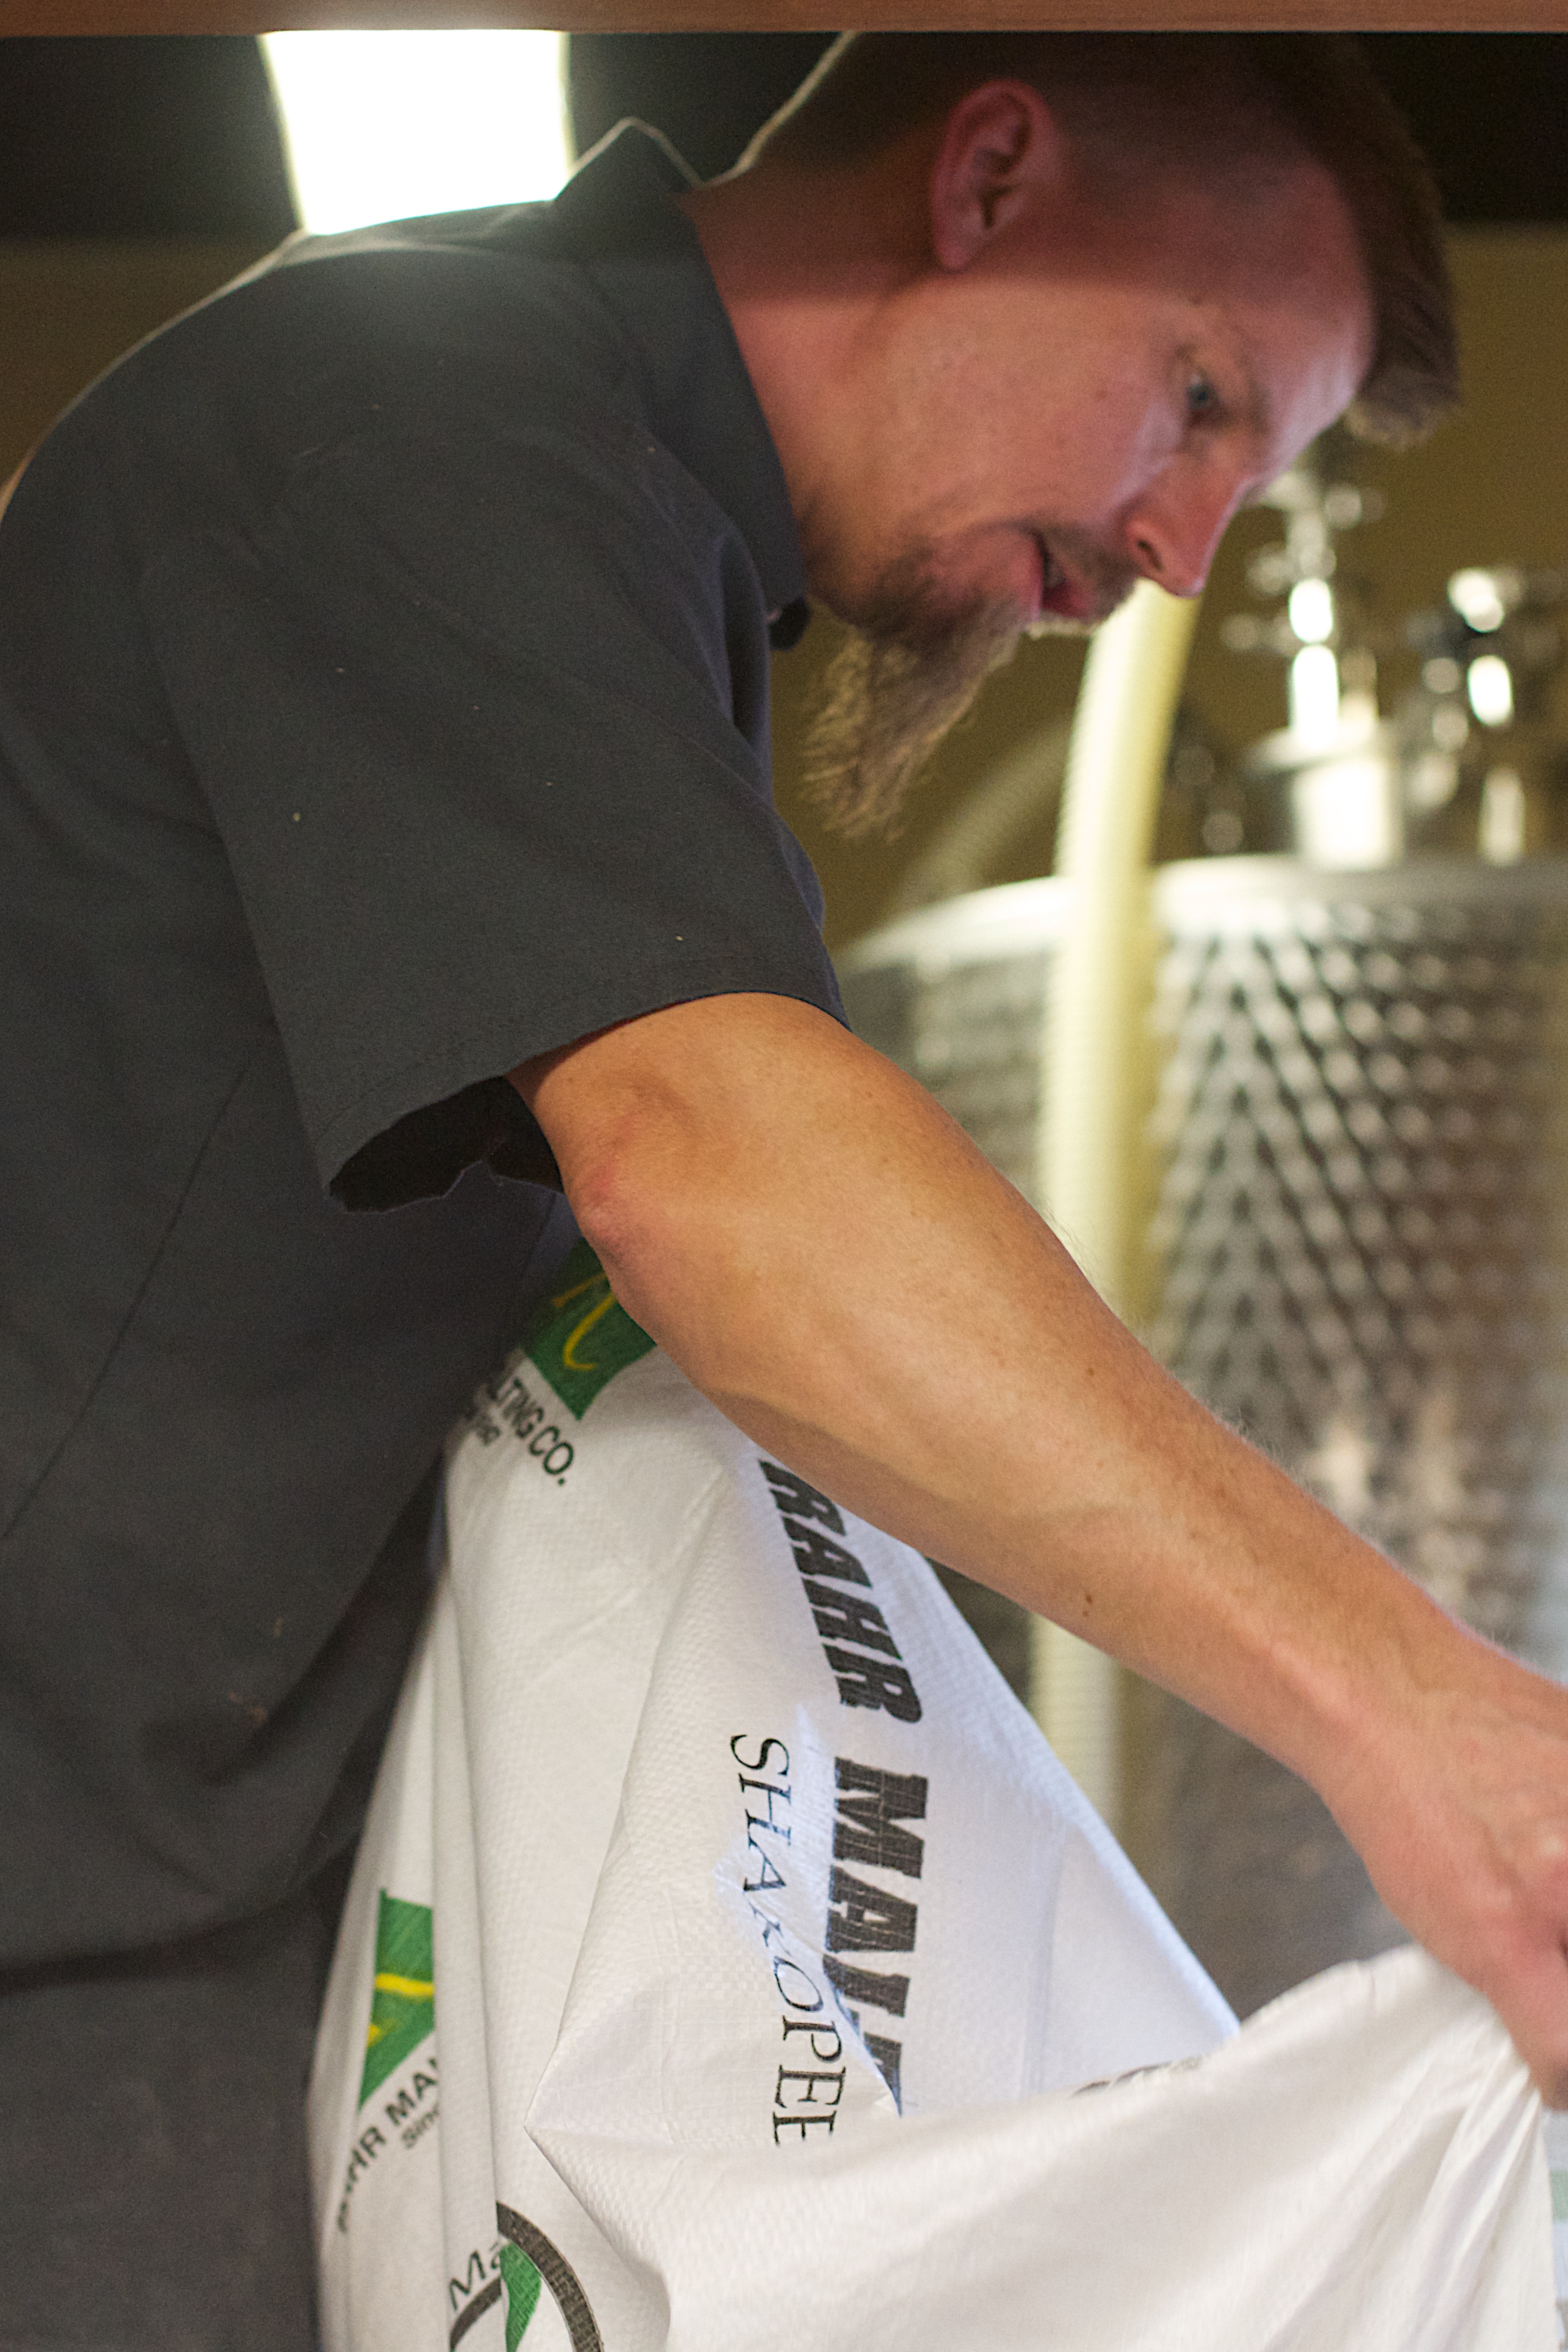
man, leg, arm, beer, thatbrewery, sense